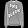
Label: Pullover